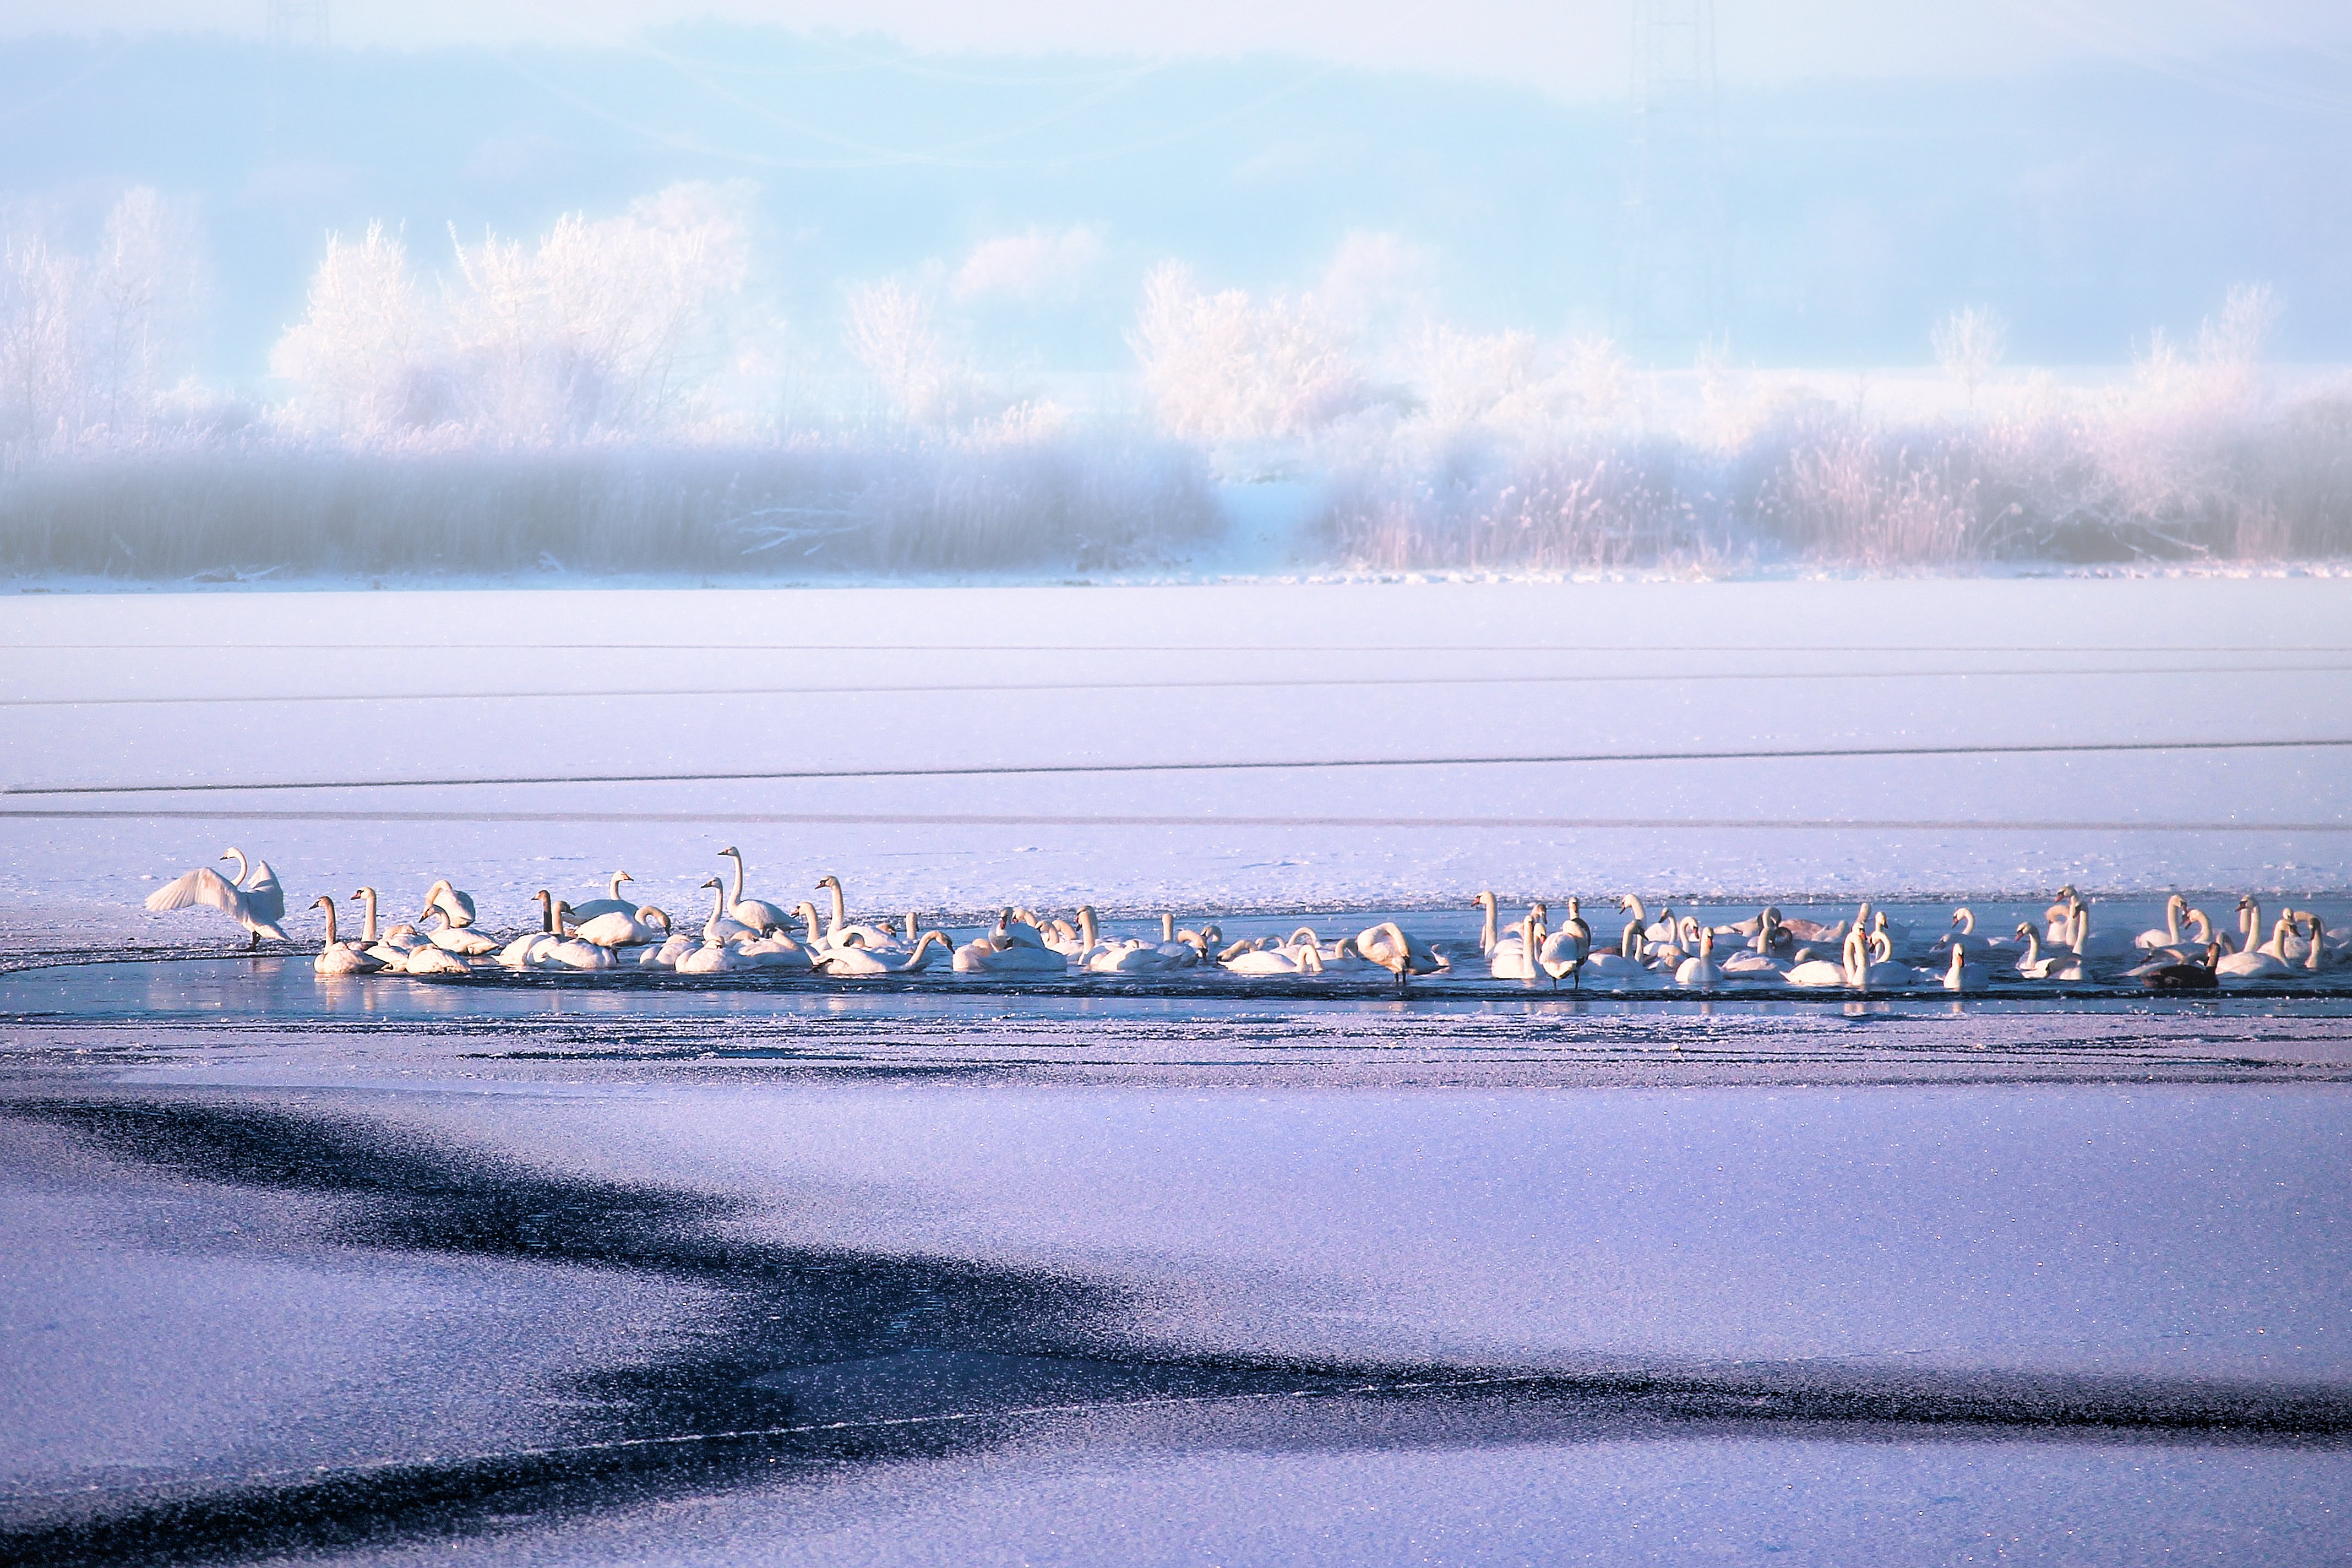
landscape, sea, coast, water, ocean, horizon, snow, cold, winter, cloud, morning, shore, wave, lake, frost, reflection, weather, snowy, frozen, swans, wintry, winter magic, winter impressions, mudflat, atmospheric phenomenon